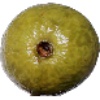
Label: Guava 1